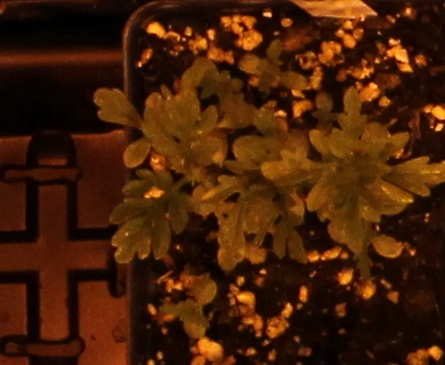
Label: Ragweed